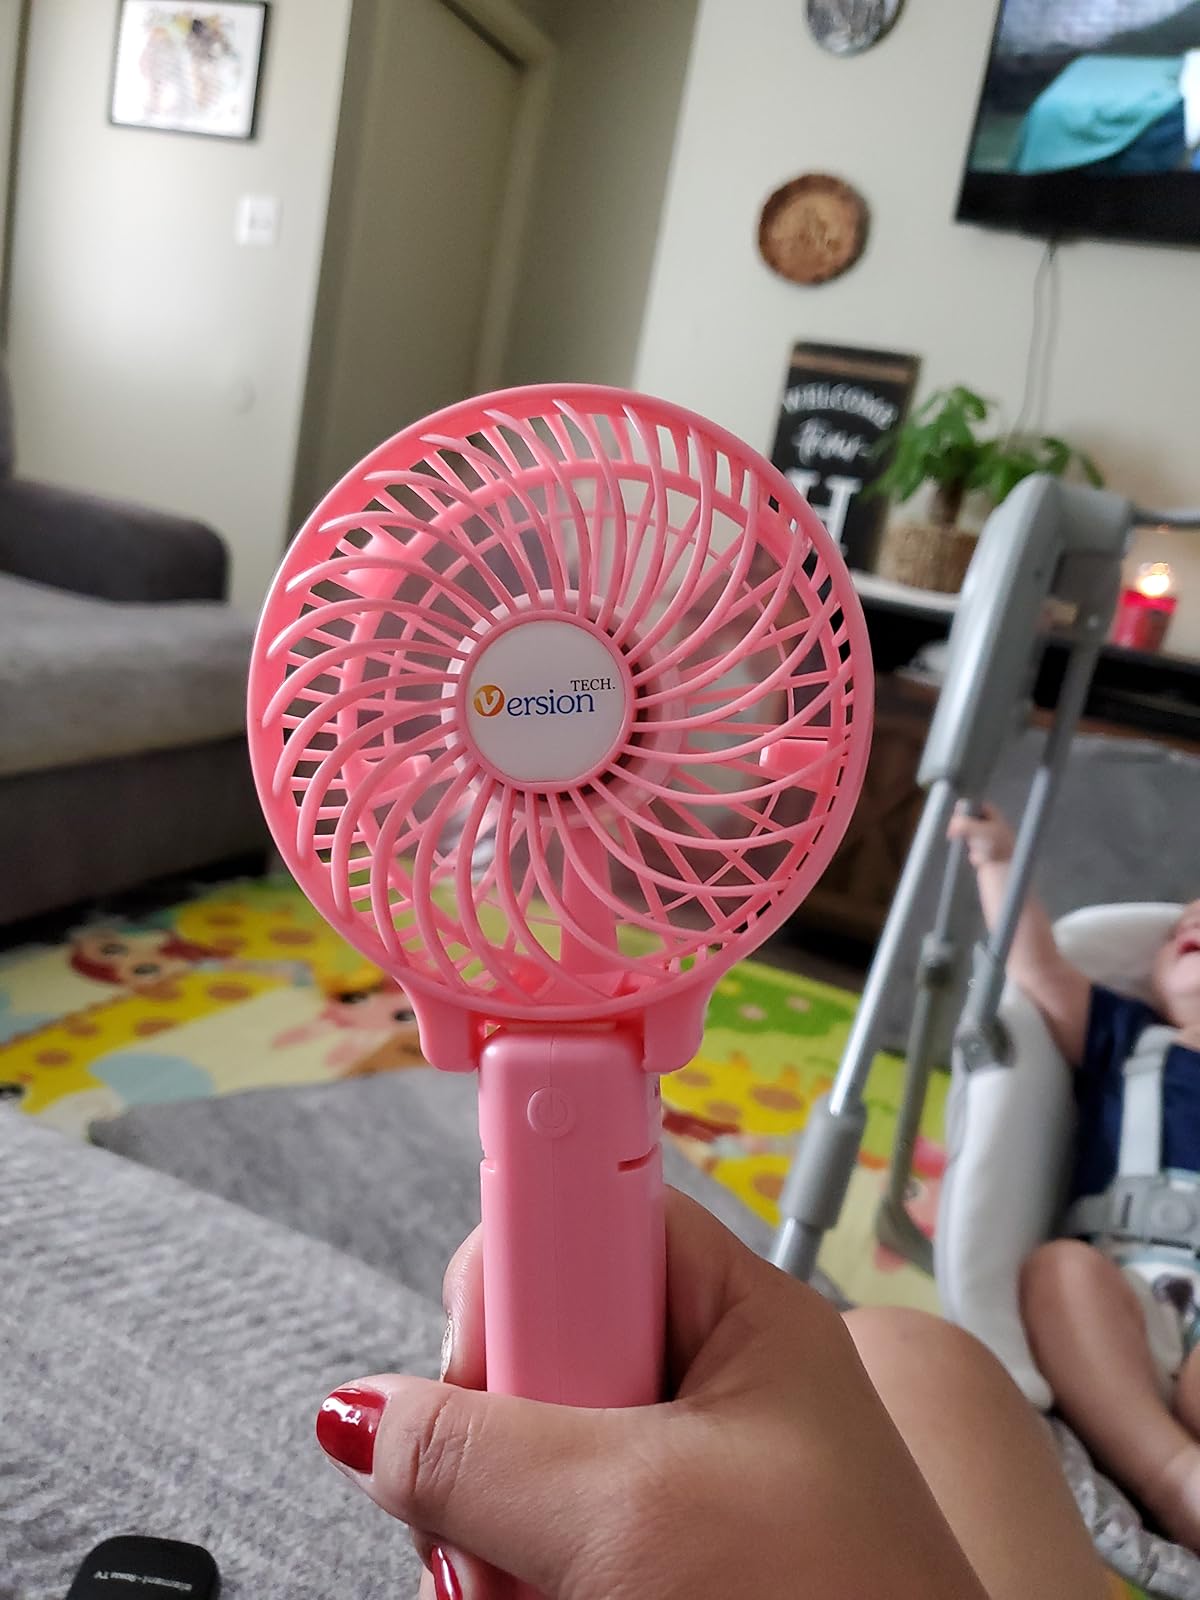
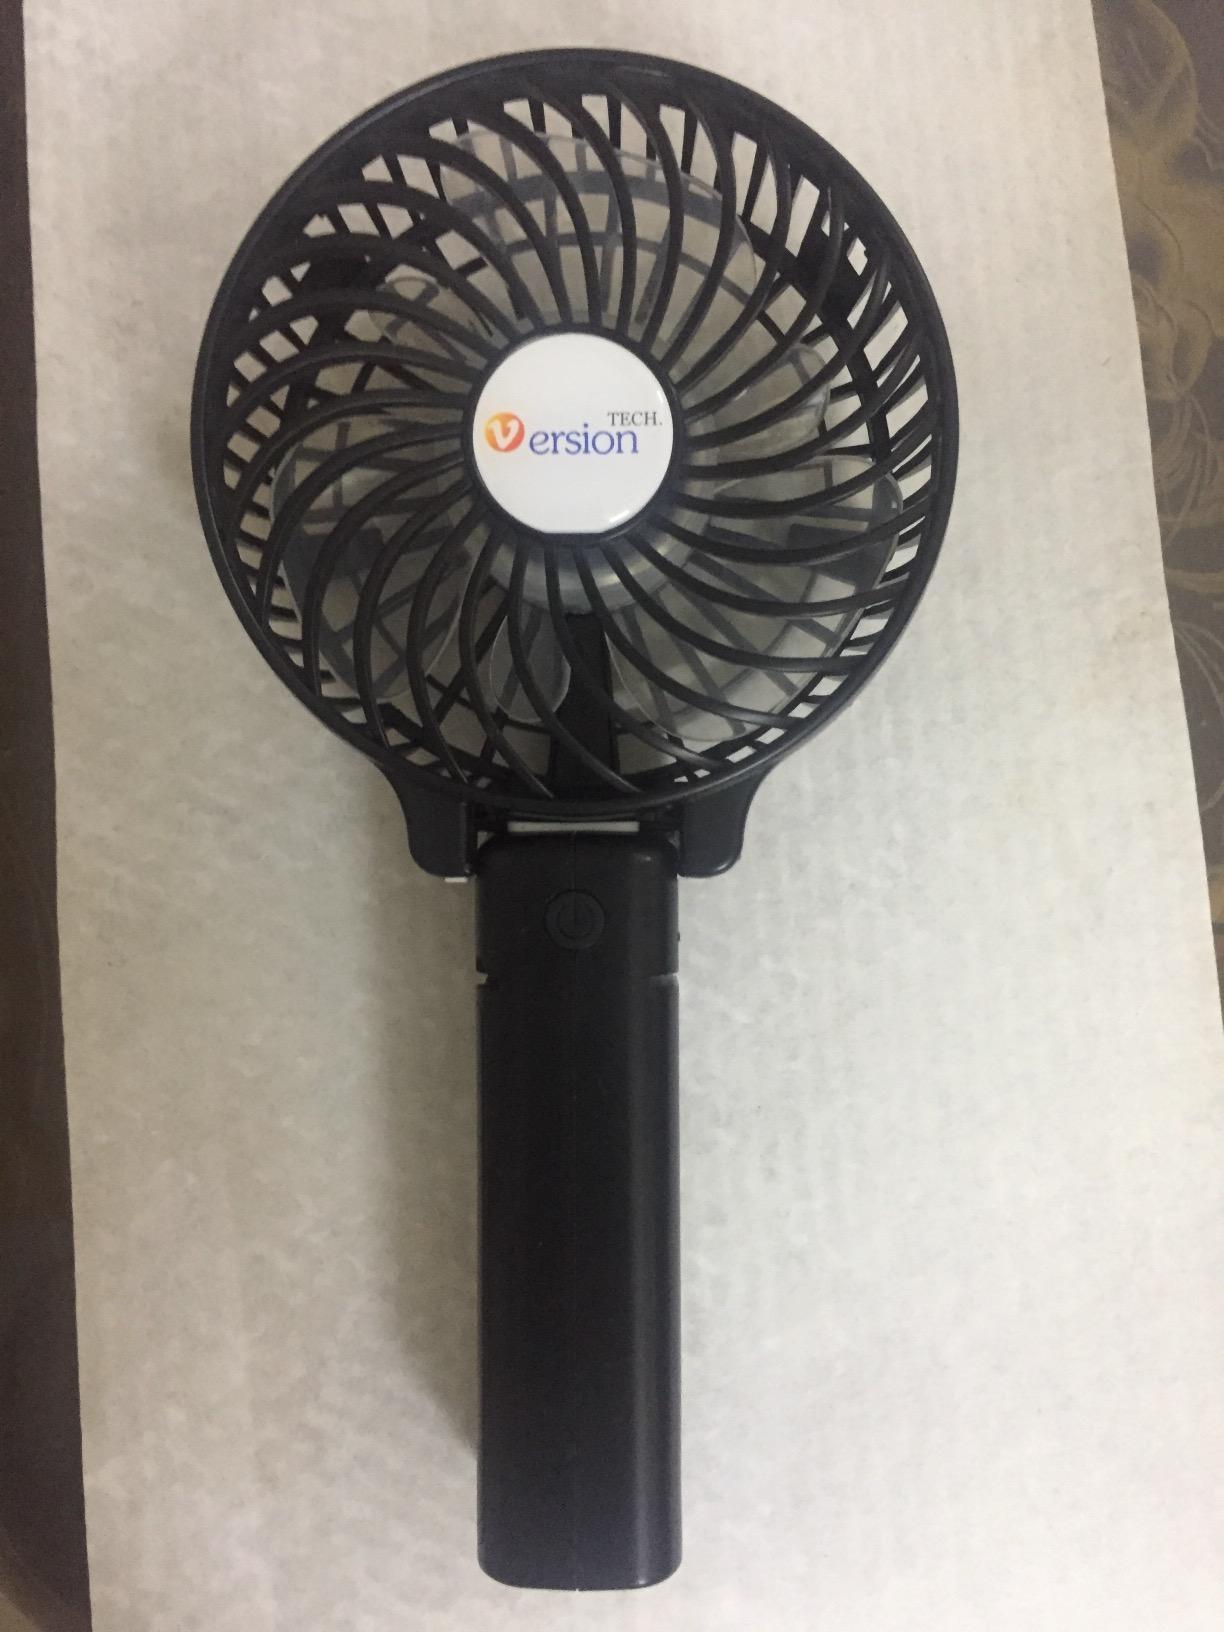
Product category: fan
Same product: no